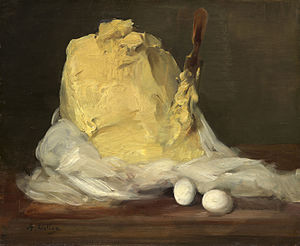
Stilleben / Stilens oprindelse / 1600- til 1900-tallet
Antoine Vollon, Mound of Butter, 1875–85, National Gallery of Art.
Stilleben fra nederlandsk: stilleven. På fransk nature morte, "død natur" er en foto- og malerteknisk stilart, der viser opsætninger af livløse genstande – oftest smukt dækkede borde eller blomster.